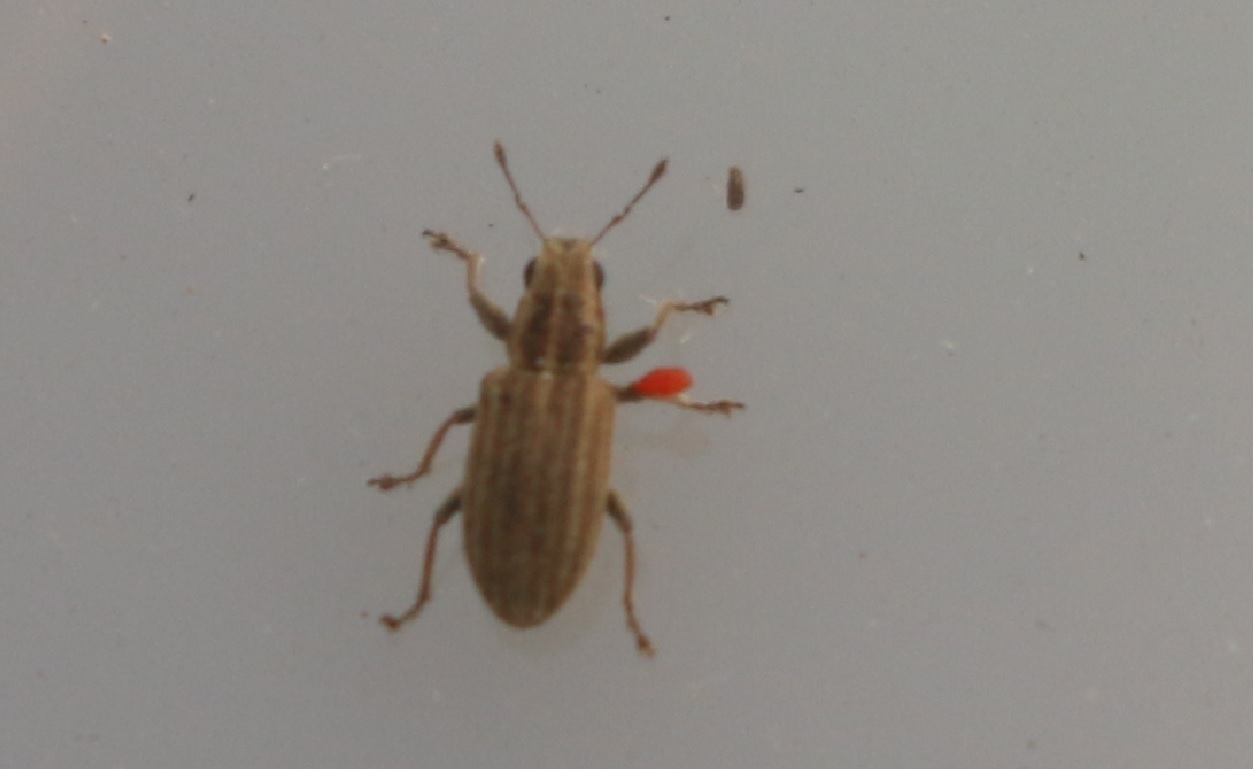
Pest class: pea_leaf_weevil